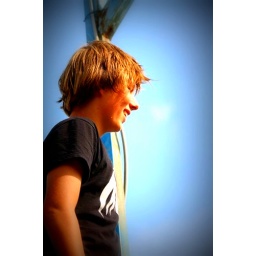
cute boy under the sun